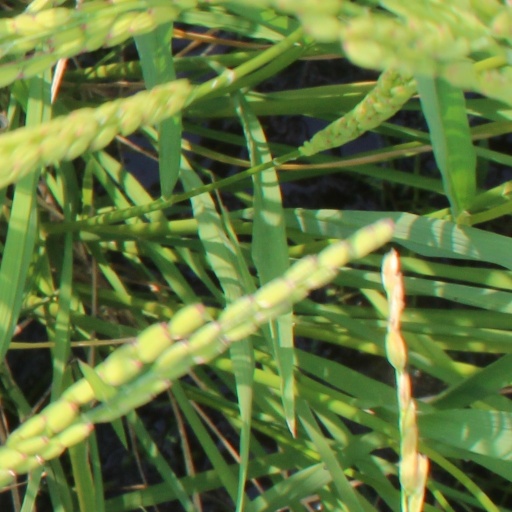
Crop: rice